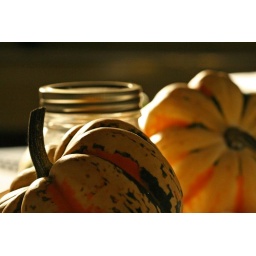
That glorious fall light was pouring in the kitchen window when I got home this evening.